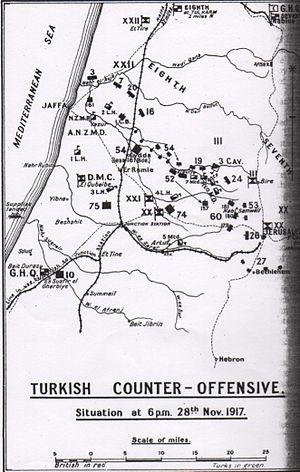
La bataille de Jérusalem est une bataille de la Première Guerre mondiale. Elle fait partie de la campagne du Sinaï et de la Palestine et oppose les forces de l'Empire britannique à celles de l'Empire ottoman soutenu par l'Allemagne. Elle consiste en une série d'opérations livrées en novembre et décembre 1917 dans le sud de la Palestine, alors partie de l'Empire ottoman, et s'achève par la victoire des Britanniques et de leurs alliés australiens et néo-zélandais qui s'emparent de Jérusalem.